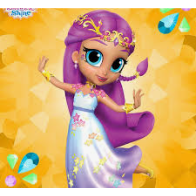
Portrait style: Cartoon Portrait